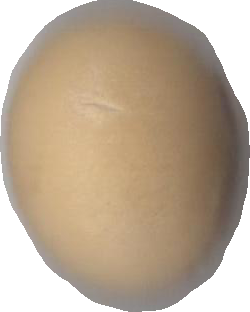
Variety: Dega